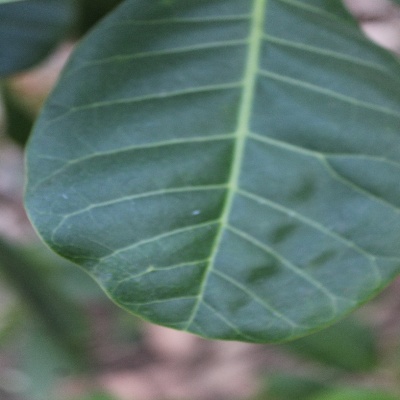
Crop: Cashew
Condition: healthy